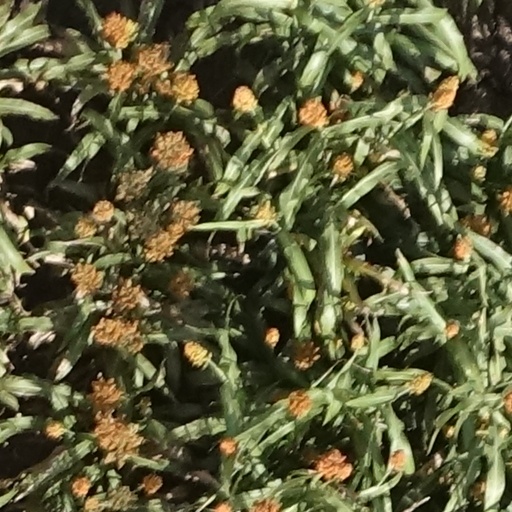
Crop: sorghum